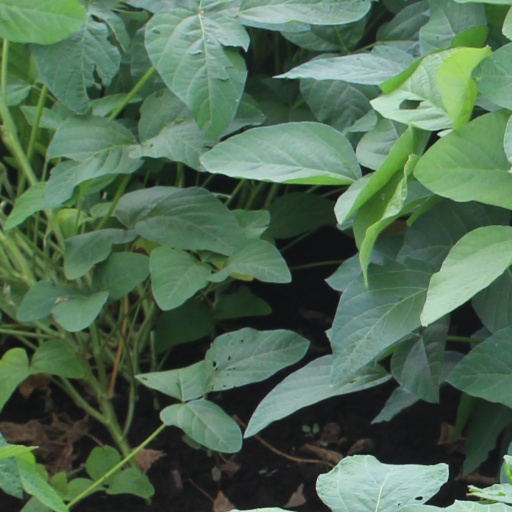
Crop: soybean